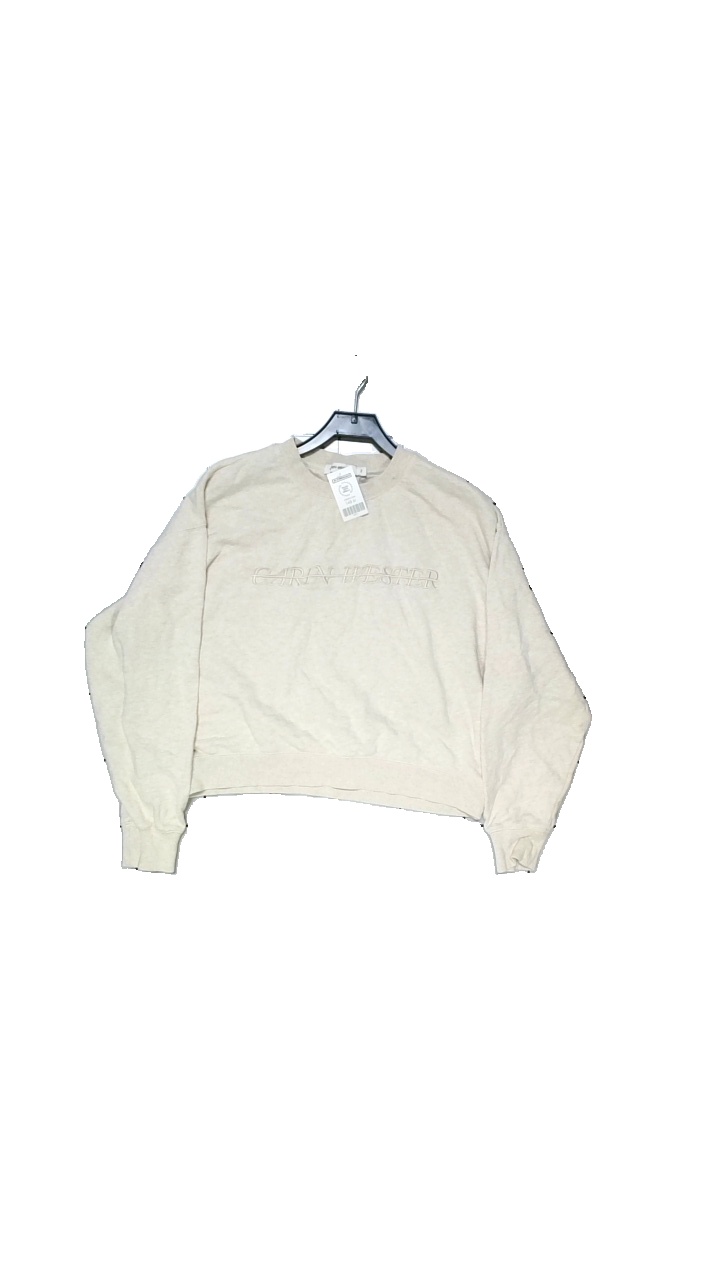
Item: Top (Ladies)
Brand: Carin Wester
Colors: Beige
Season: Autumn
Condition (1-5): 3
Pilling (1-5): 4
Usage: Reuse
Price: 100-150